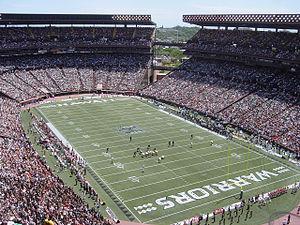
photo de l'Aloha Stadium, sate de football américain (USC vs. Hawaii) situé à Hawaii (USA).
L'Aloha Stadium est un stade situé à Aiea, une localité située au nord de Honolulu sur la côte sud de l’île de Oahu dans l'État d'Hawaii aux États-Unis.
Les Islanders d'Hawaï sont une ancienne franchise américaine de ligue mineure de baseball qui opéra en Pacific Coast League de 1961 à 1987 en remportant deux fois le titre.